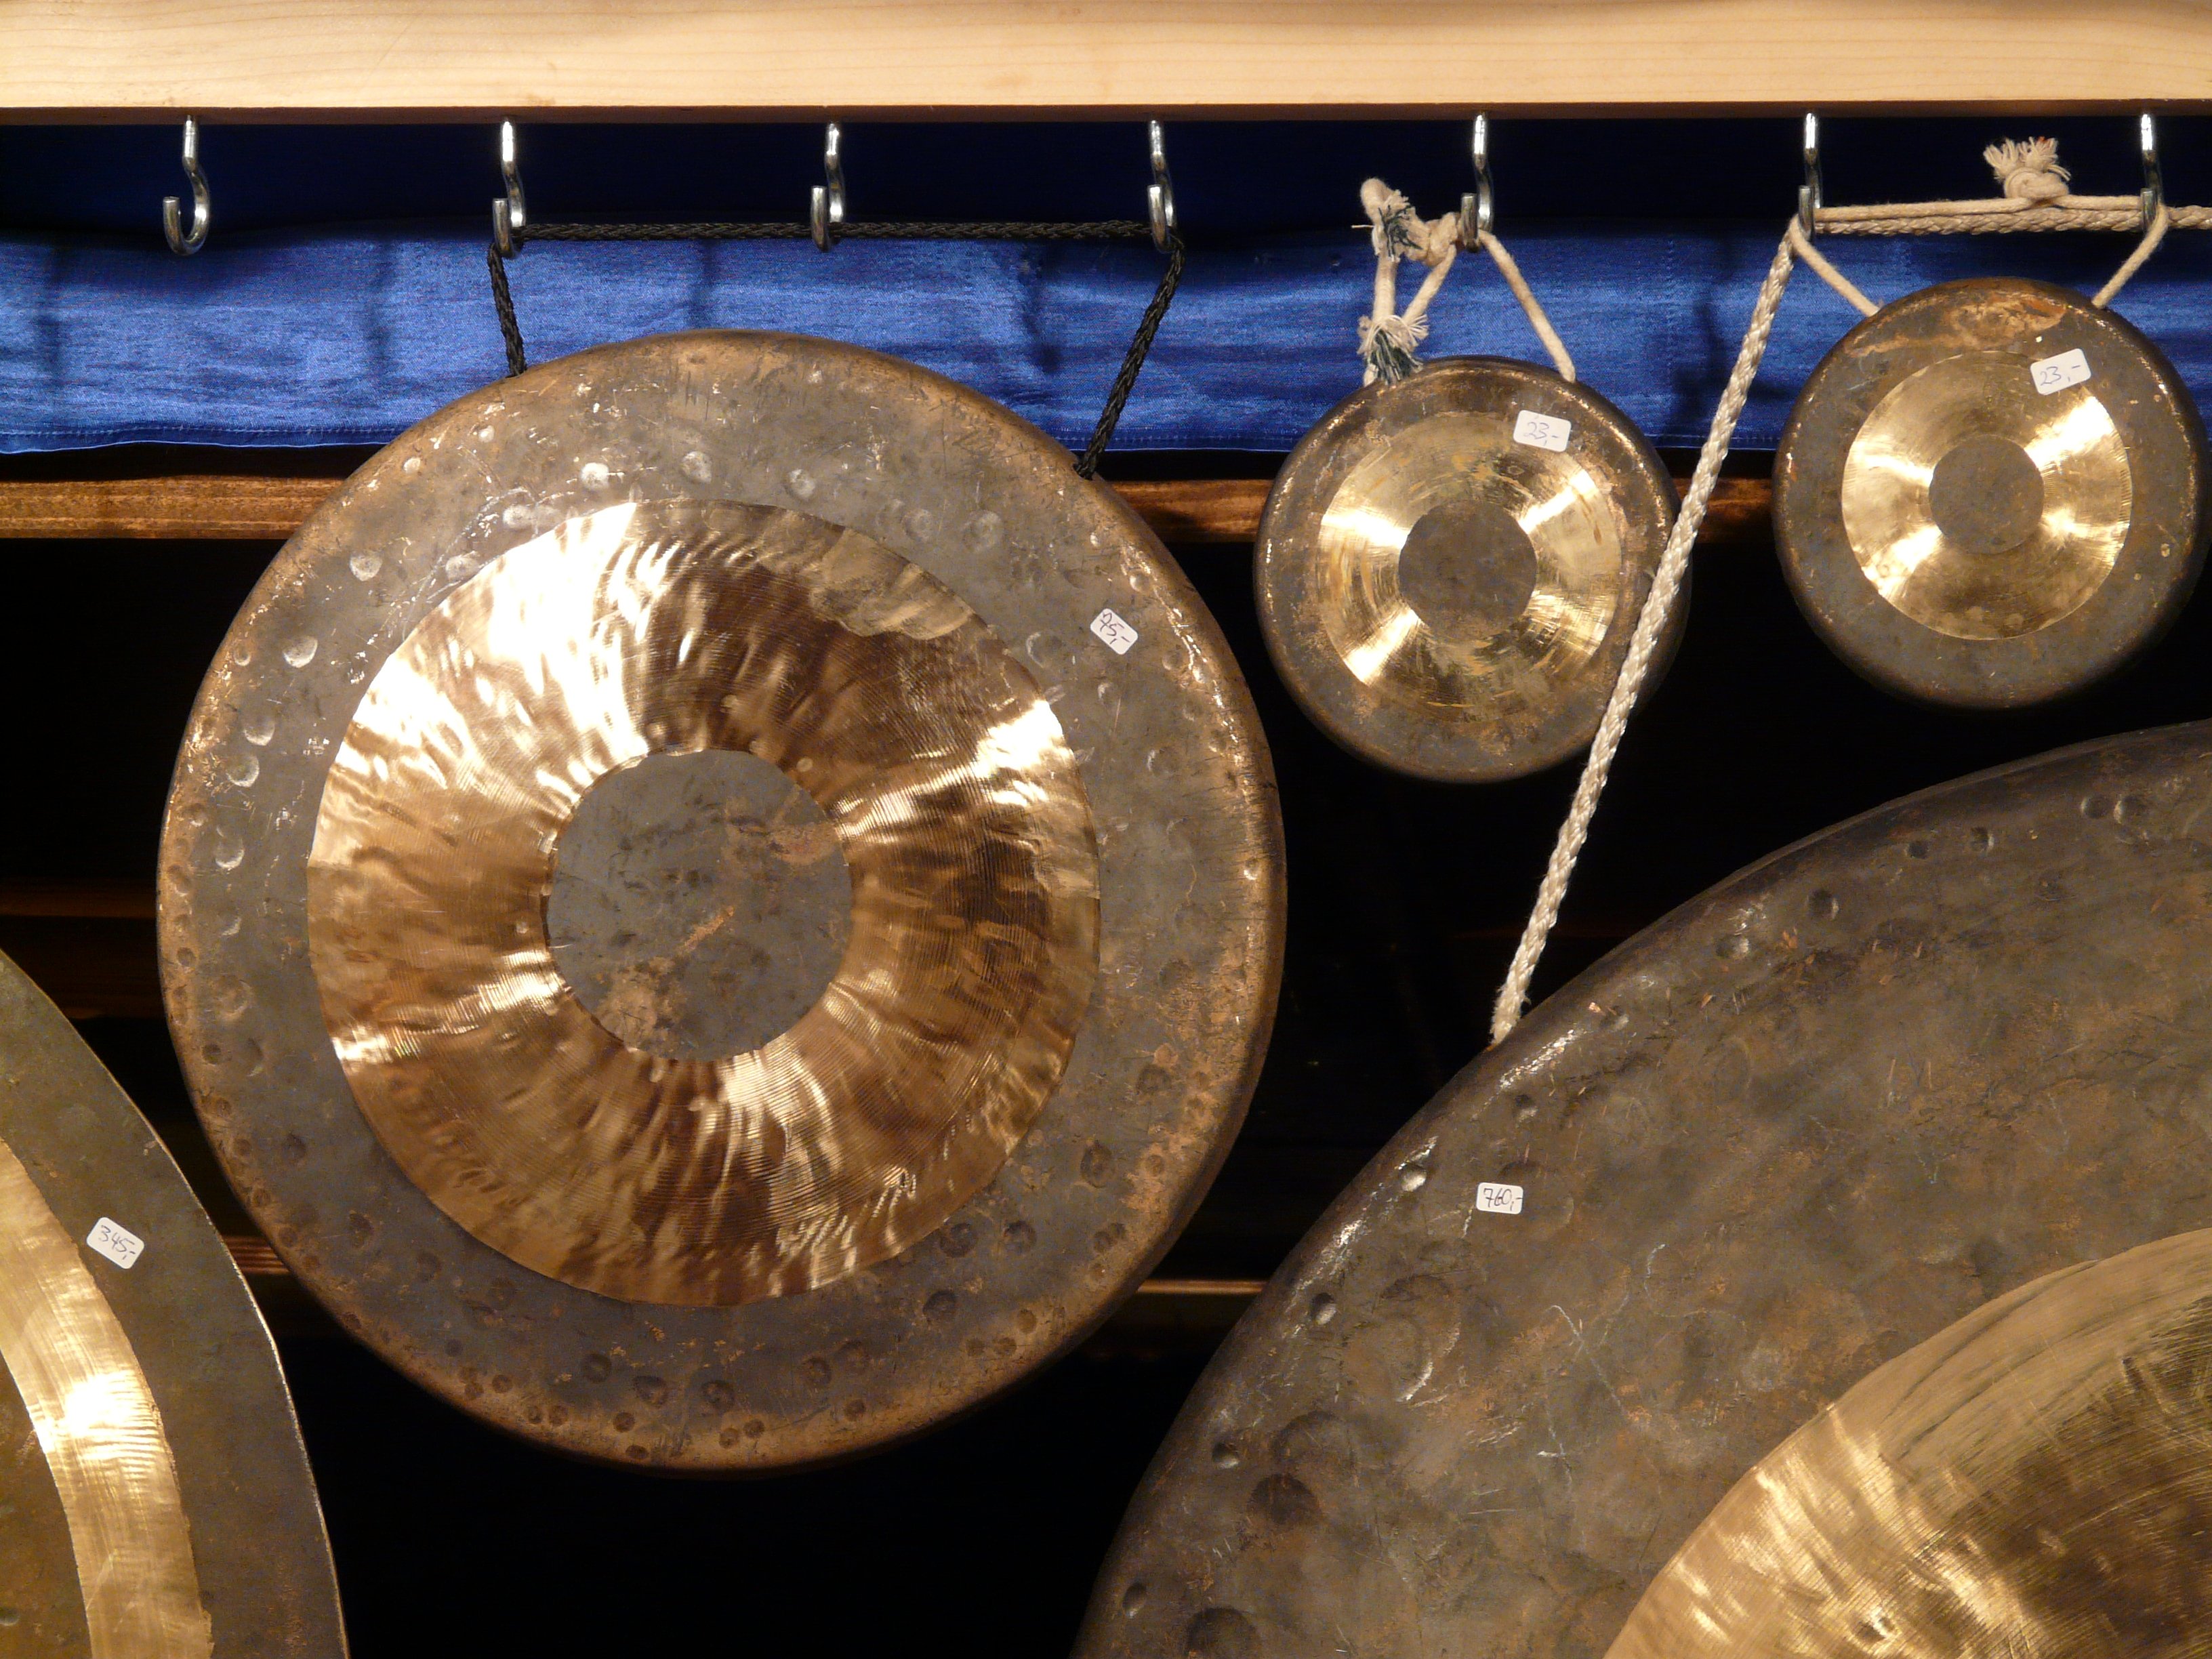
music, bell, metal, drum, musical instrument, percussion, sound, drums, gong, tones, according to, cymbal, man made object, ancient history, hand drum, mark up idiot, self t nendes